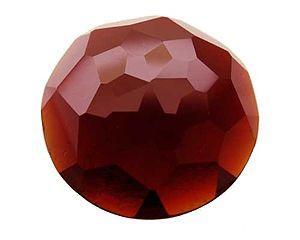
Le rouge grenat est communément un rouge violacé sombre, composé du pigment naturel du grenat, lié à la présence de fer. Cette pierre fine, qui se trouve dans une large gamme de couleurs allant du jaune au bleu et au noir en passant par le rouge, a rarement été utilisée pour la production de pigments. Son nom pourrait dériver de graines, ancien nom du pigment de cochenille qui servait pour obtenir les teintures et les peintures rouges les plus renommées, et les plus chères.
Grenat désigne une famille de minéraux du groupe des nésosilicates cristallisant dans le système cristallin cubique. Les grenats de qualité gemme sont des pierres fines.